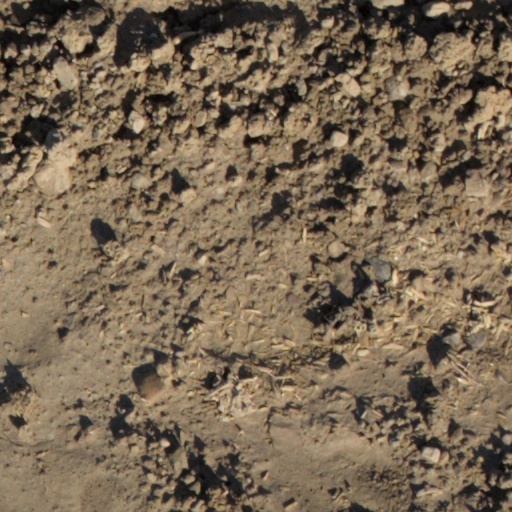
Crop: wheat